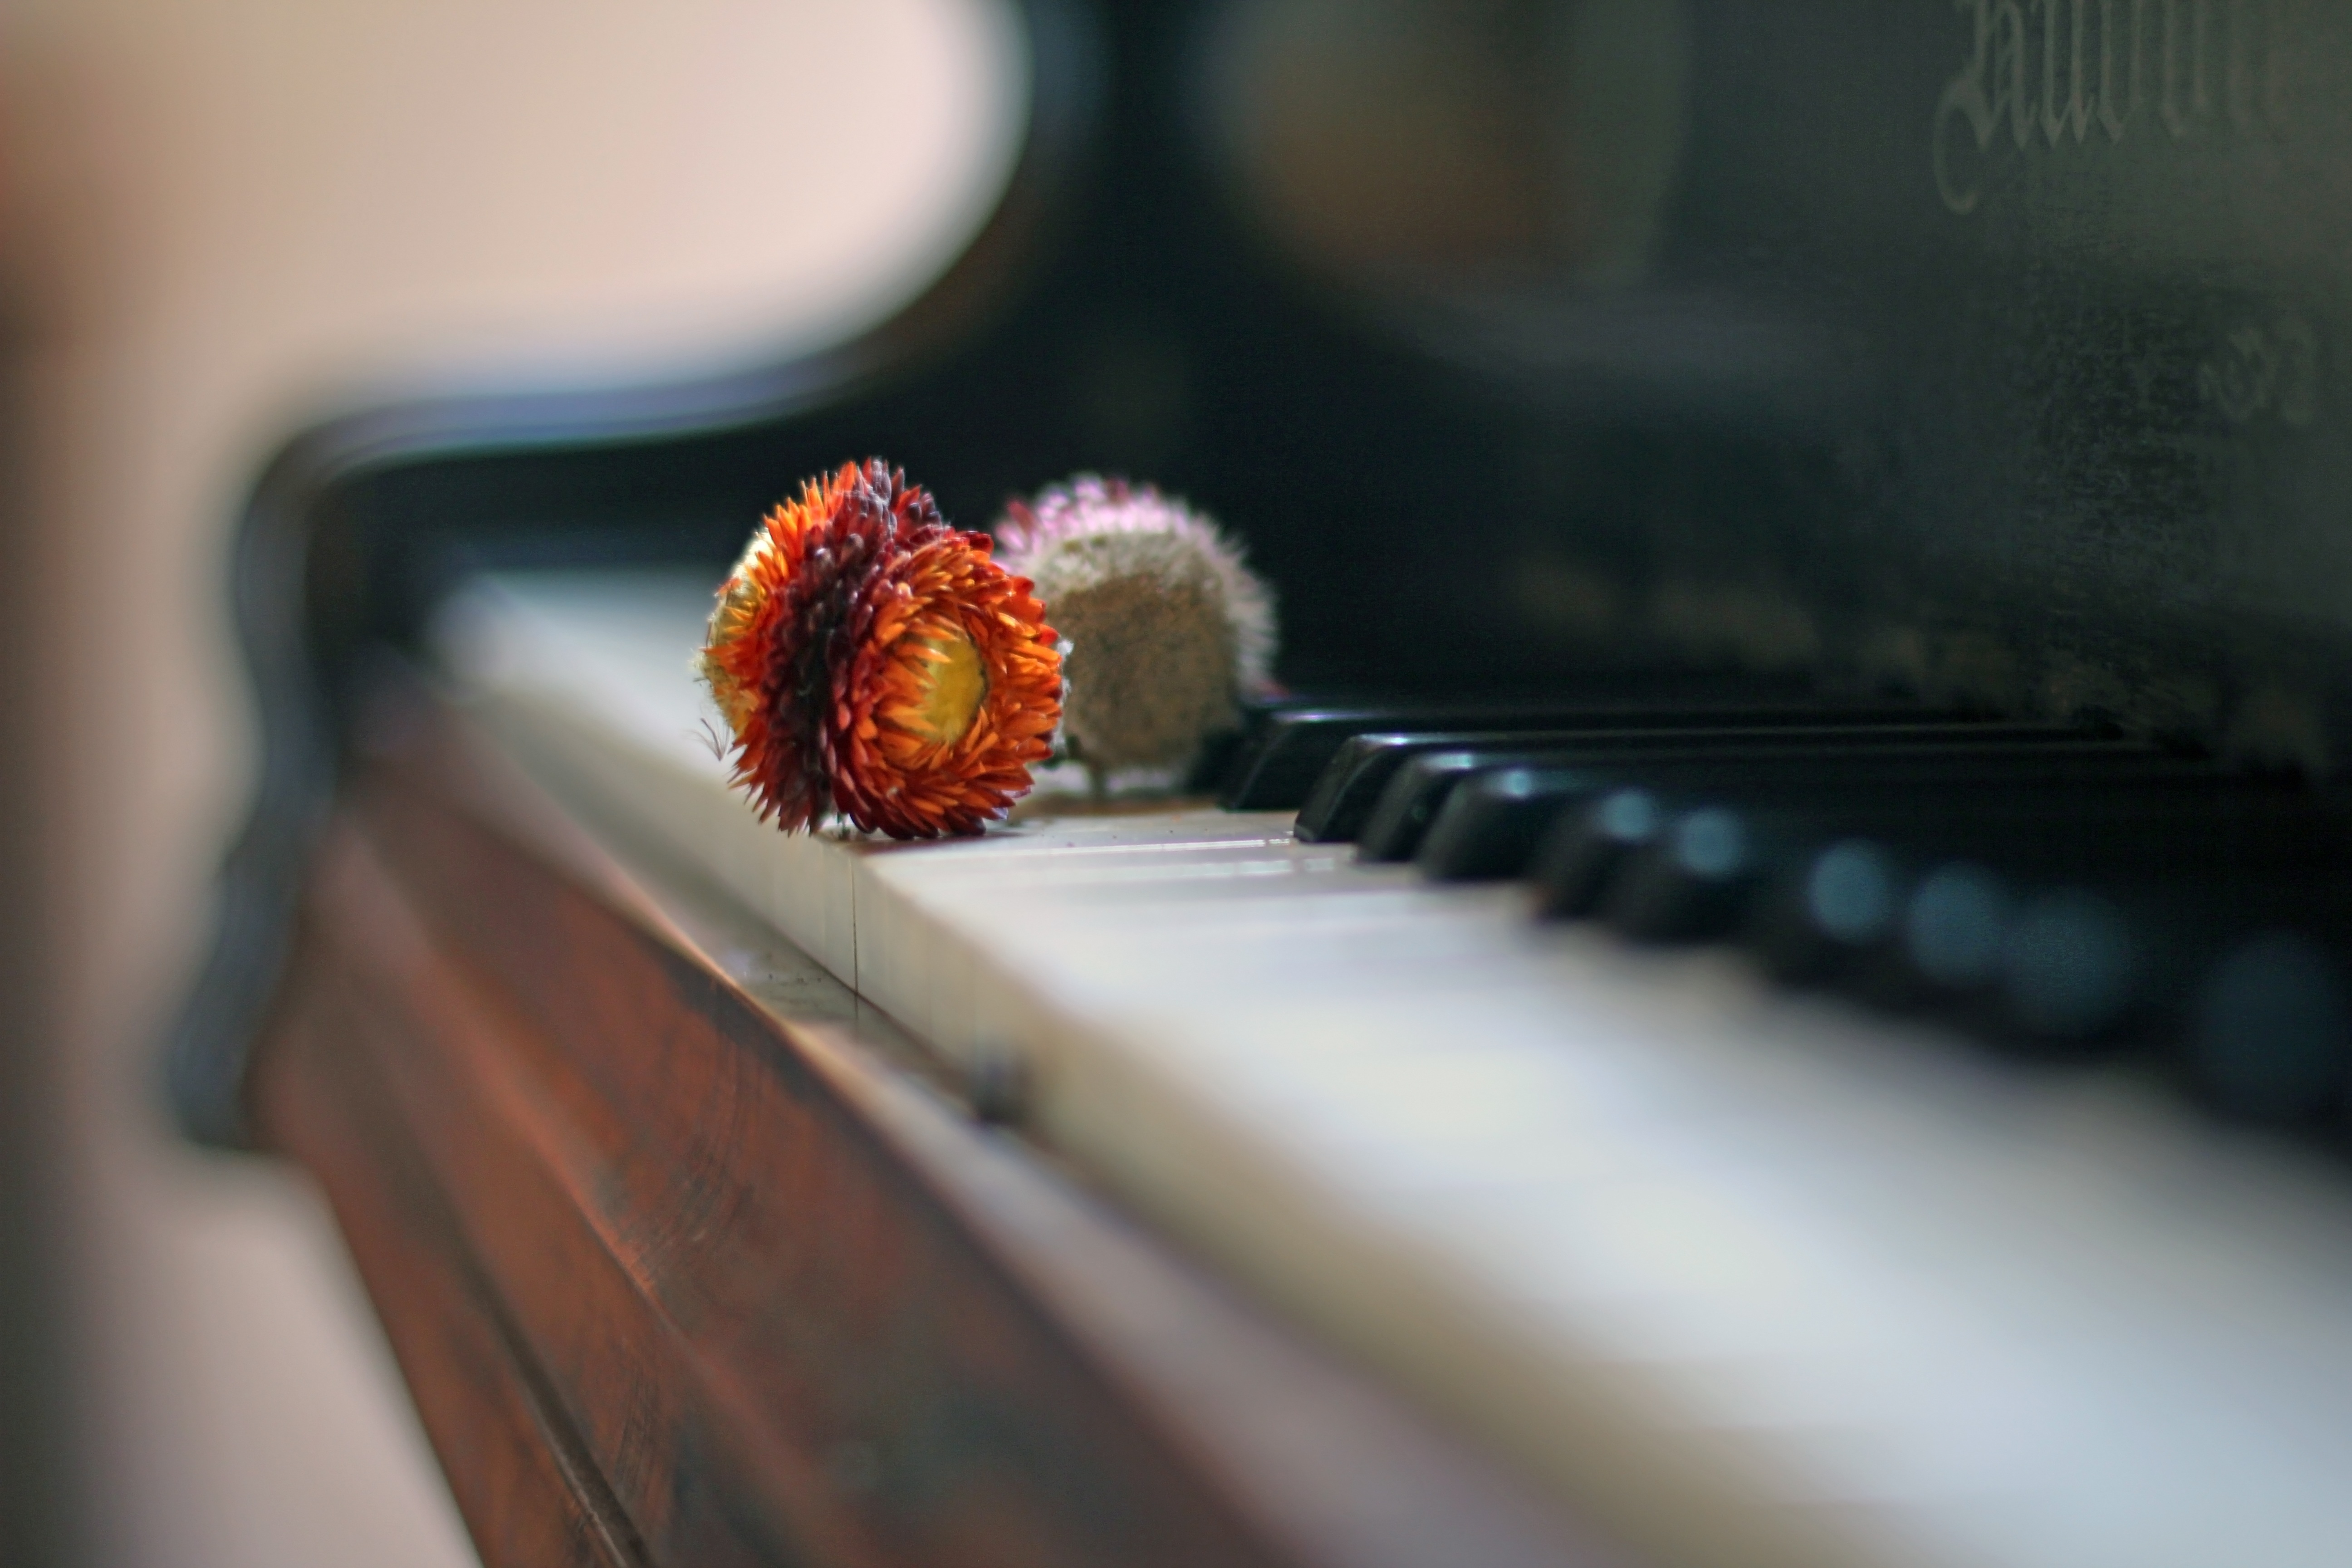
hand, music, light, keyboard, white, photography, antique, flower, moody, love, red, color, instrument, piano, romance, romantic, nostalgia, black, close up, classical, design, memories, remembrance, dreamy, melancholy, longing, atmospheric, macro photography, dry flowers, shallow depth of field